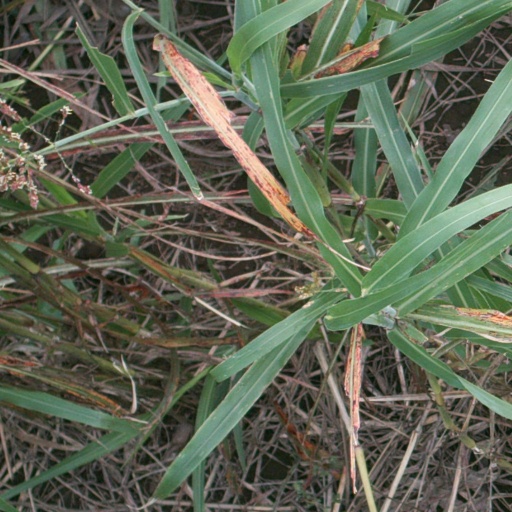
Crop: sorghum